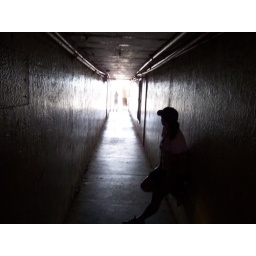
One of the mountain tunnels you walk through in the Diamond Head hike...no shadow box dancing, please.